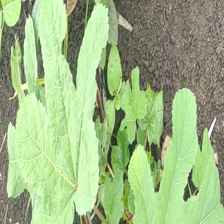
Weed species: Little_Mallow(Malva parviflora)